Nostradamus

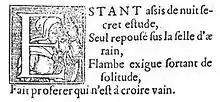
Century I, Quatrain 1 in the 1555 Lyon Bonhomme edition

The quatrains, published in a book titled "Les Prophéties" (The Prophecies), received a mixed reaction when they were published. Some people thought Nostradamus was a servant of evil, a fake, or insane, while many of the elite evidently thought otherwise. Catherine de' Medici, wife of King Henry II of France, was one of Nostradamus's greatest admirers. After reading his almanacs for 1555, which hinted at unnamed threats to the royal family, she summoned him to Paris to explain them and to draw up horoscopes for her children. At the time, he feared that he would be beheaded, but by the time of his death in 1566, Queen Catherine had made him Counselor and Physician-in-Ordinary to her son, the young King Charles IX of France.